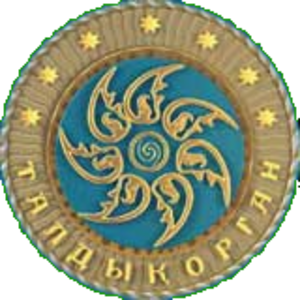
Taldykourgan ou Taldykorgan est une ville du Kazakhstan et la capitale de l'oblys d'Almaty. Sa population s'élevait à 135 217 habitants en 2014.